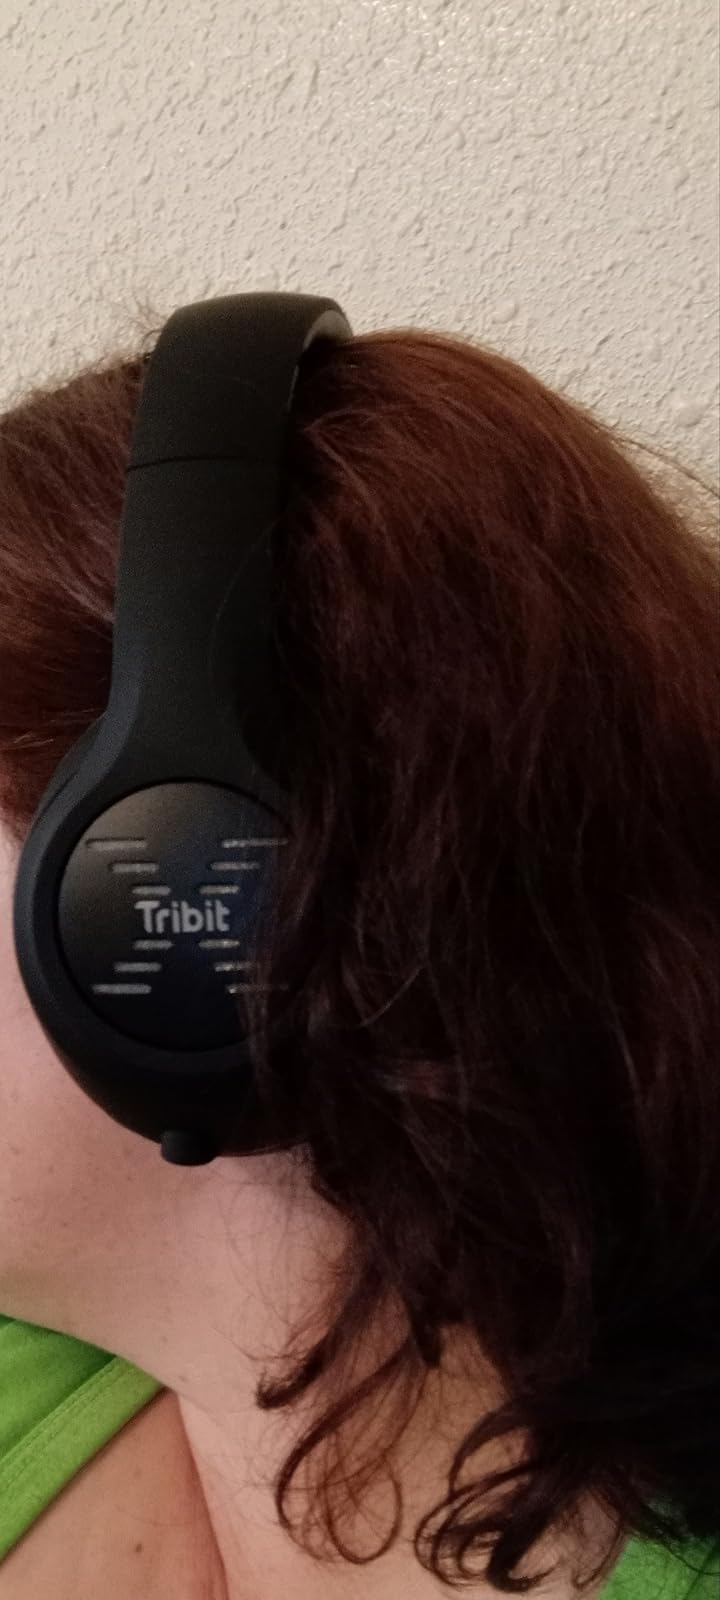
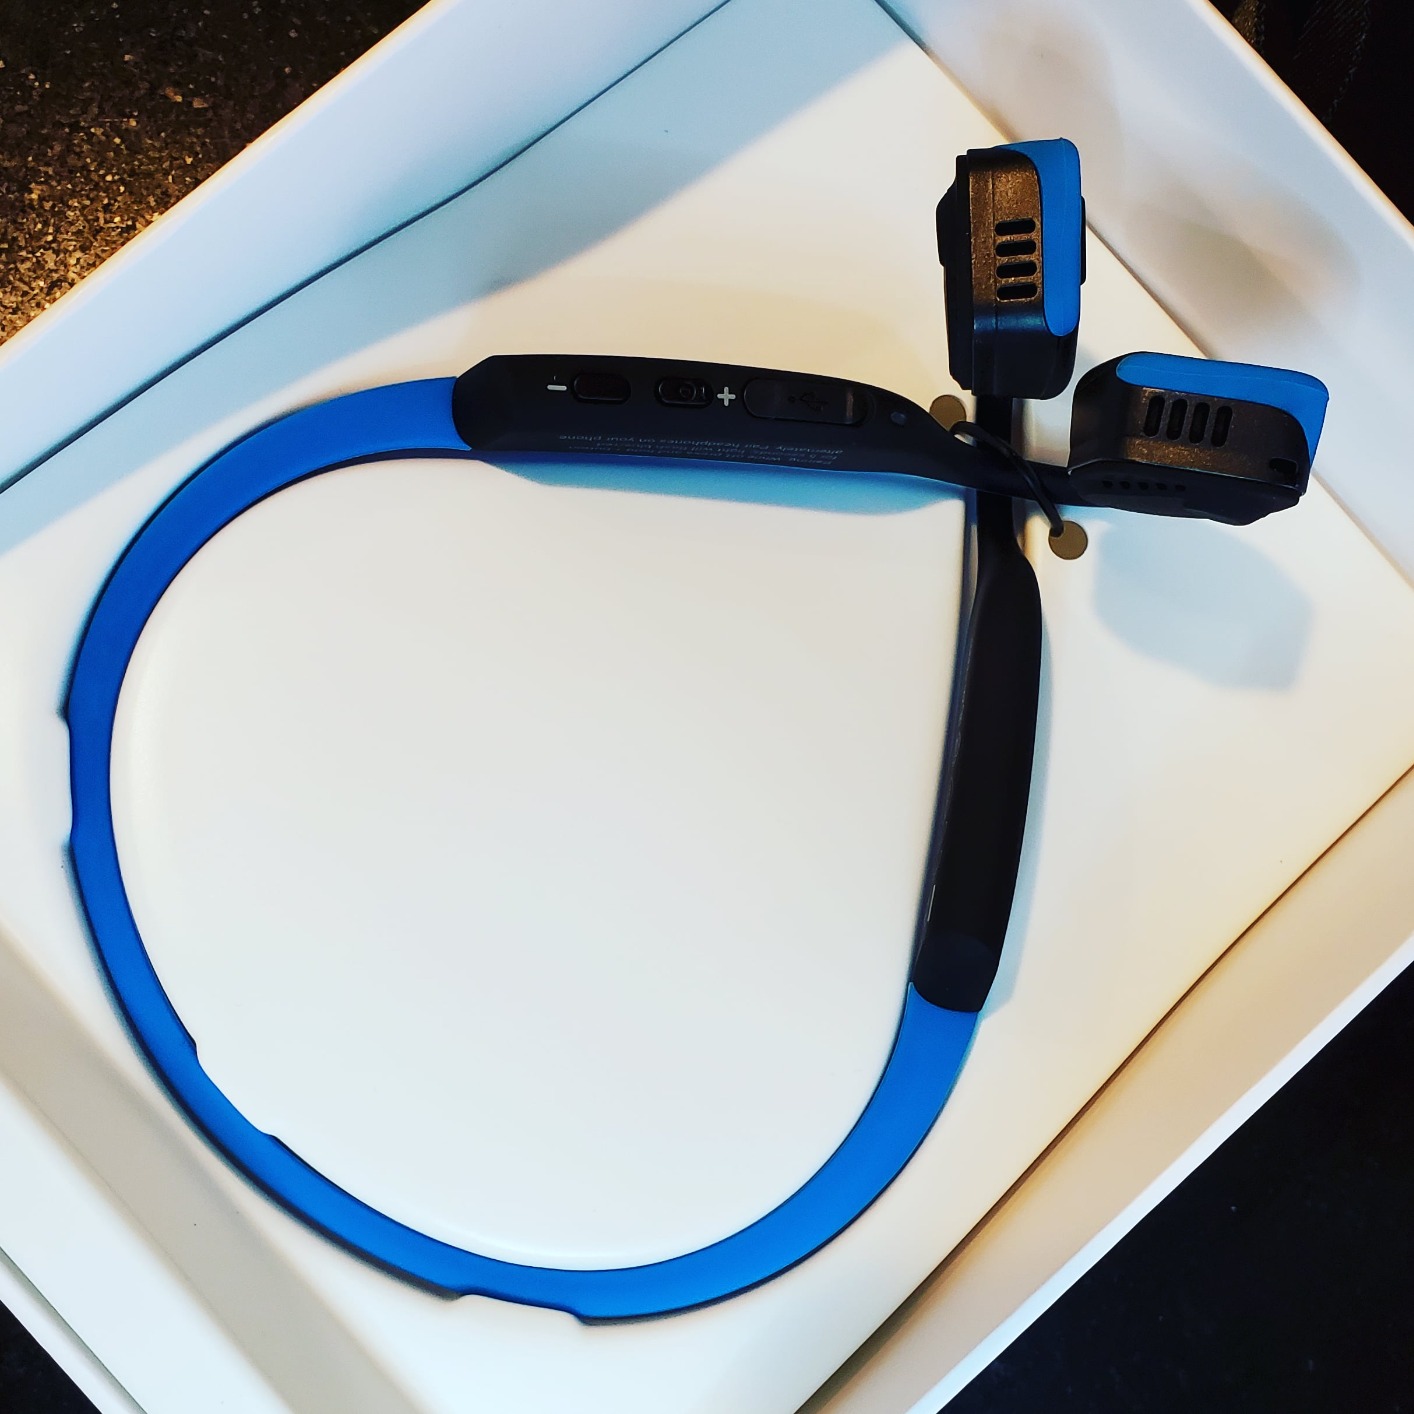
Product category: headphones
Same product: no